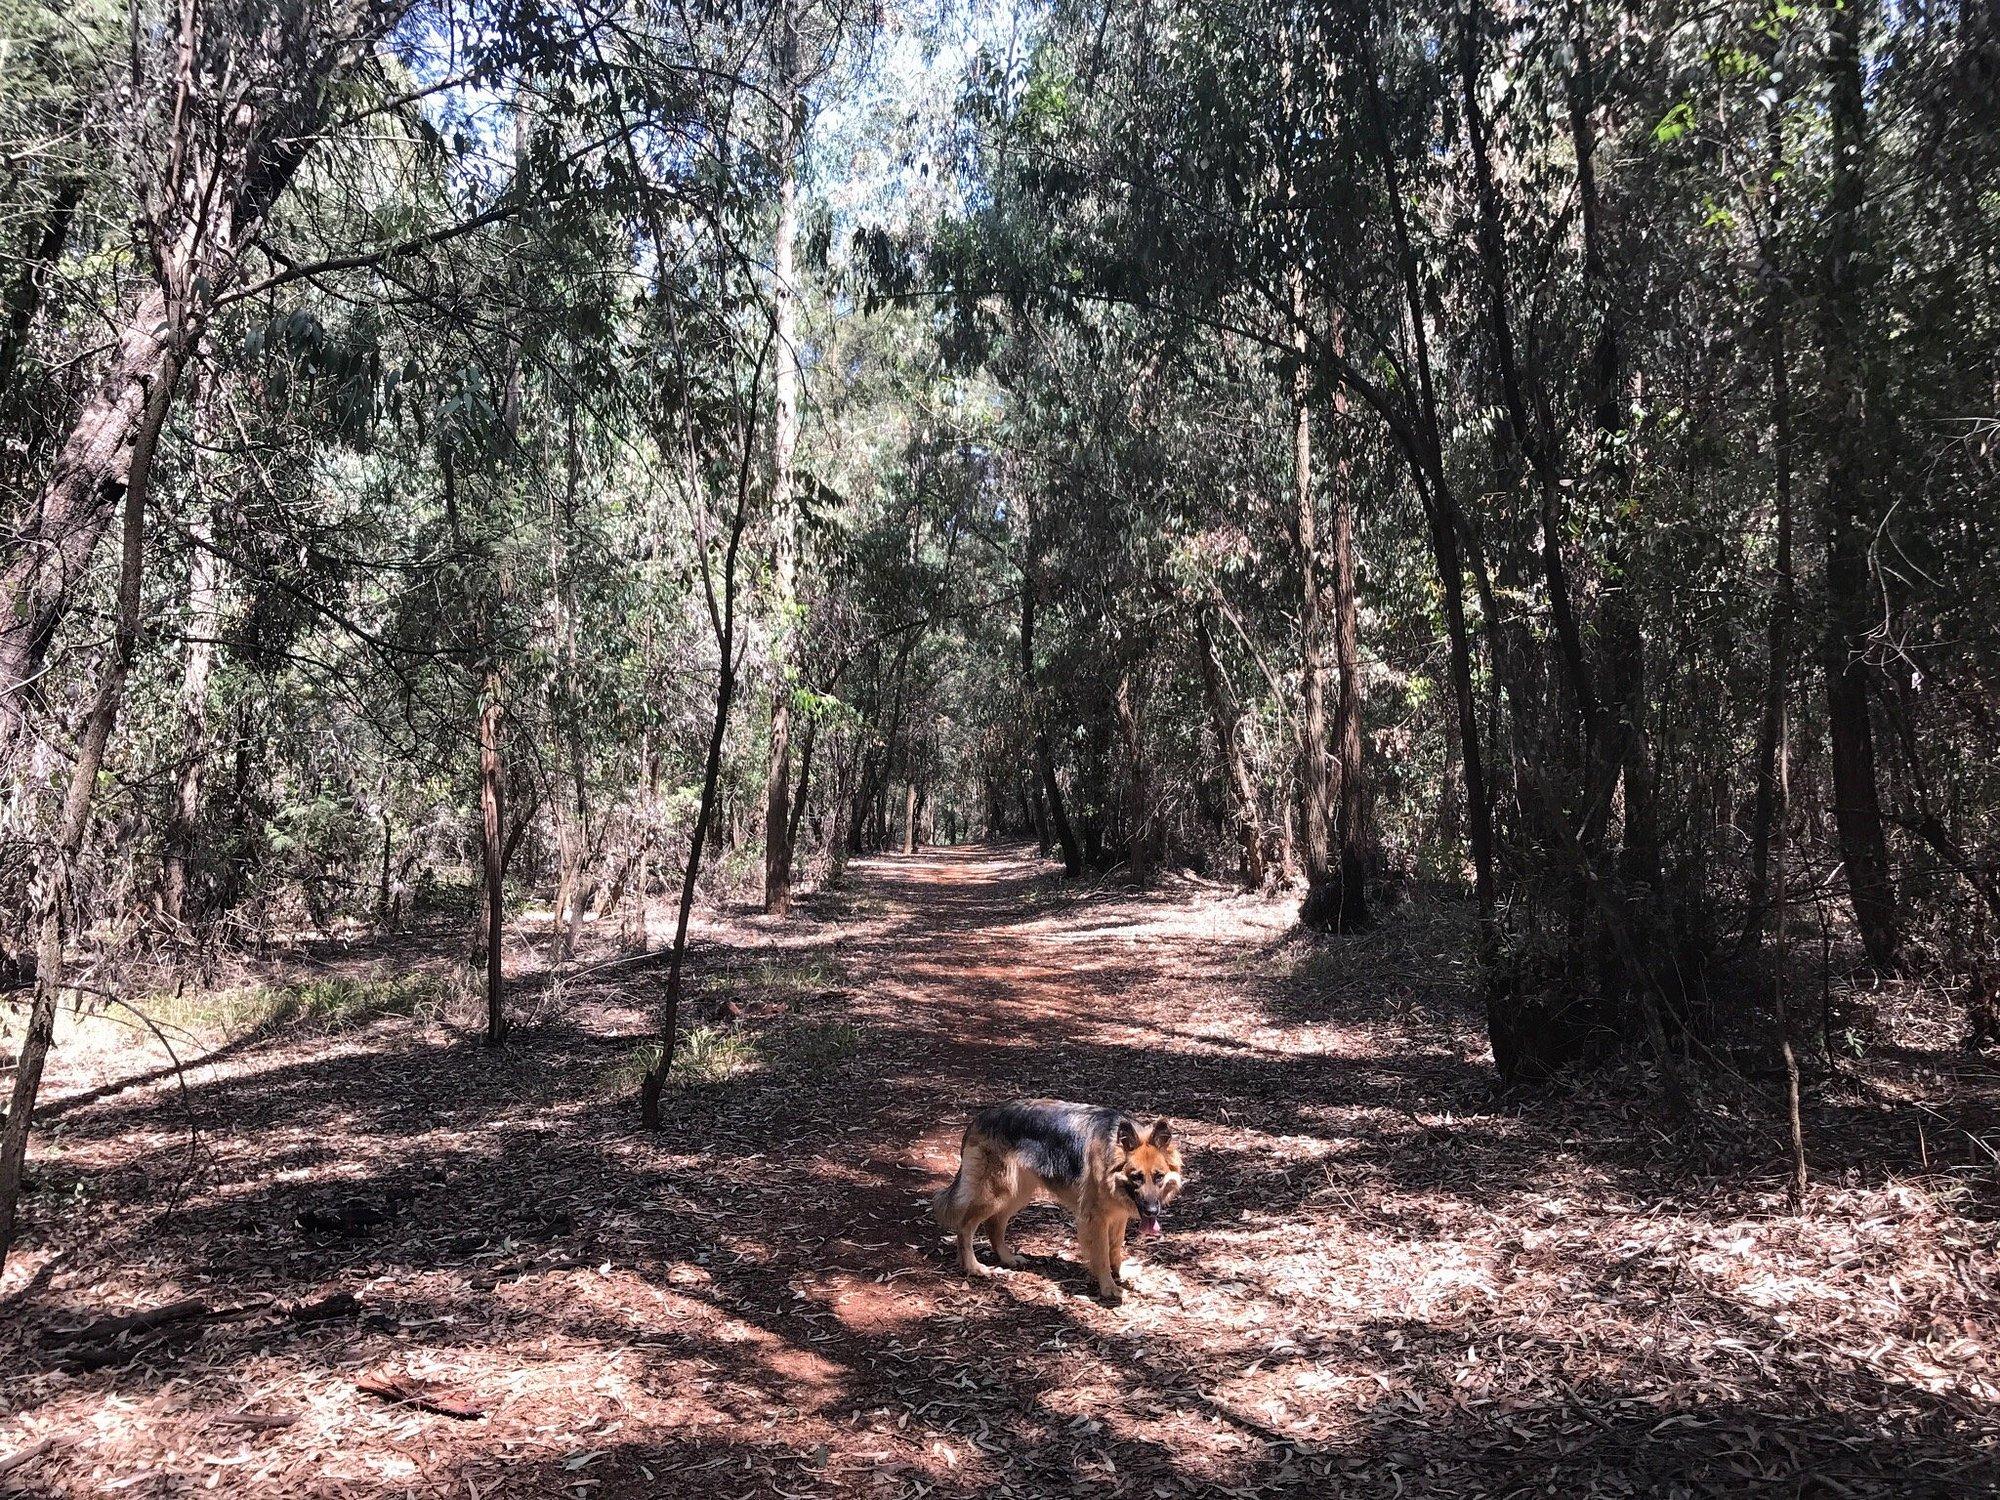
Eneo la msitu lililosheheni miti mirefu uoto wa asili pamoja na majani yaliyoathiriwa na jua, huku katikati kukiwa na njia kuruhusu waendao kwa miguu pamoja na wanyama; mnyama amesimama mwanzoni.